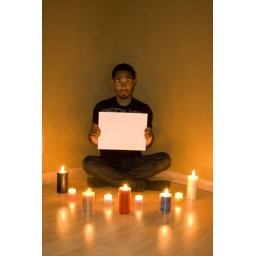
Photo 108: White paper in candle light with flash on flash preset